Kevin Rashid Johnson

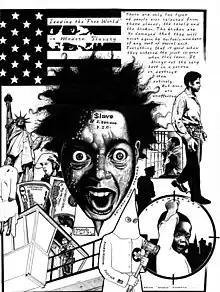
"Control Unit Torture", art by Kevin Rashid Johnson

Kevin "Rashid" Johnson (born October 3, 1971 in Richmond, Virginia) is a revolutionary, writer, artist, social activist, founding member of the New Afrikan Black Panther Party, founding member of the Revolutionary Intercommunal Black Panther Party (which split from the NABPP in December 2020), member of the Incarcerated Workers Organizing Committee, and prisoner in the Ohio Department of Rehabilitation and Correction.